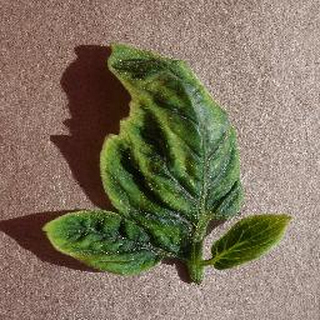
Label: tomato_yellow_leaf_curl_virus